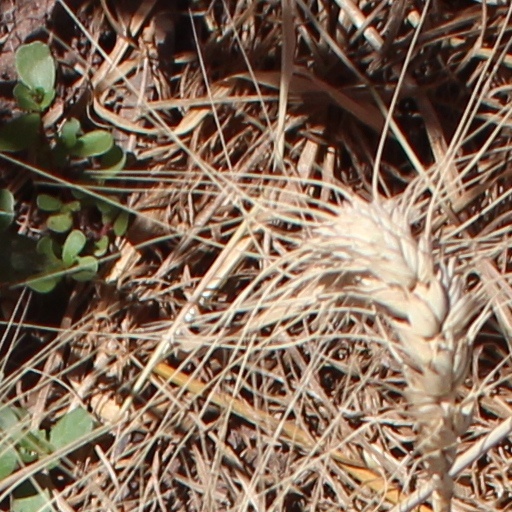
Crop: wheat